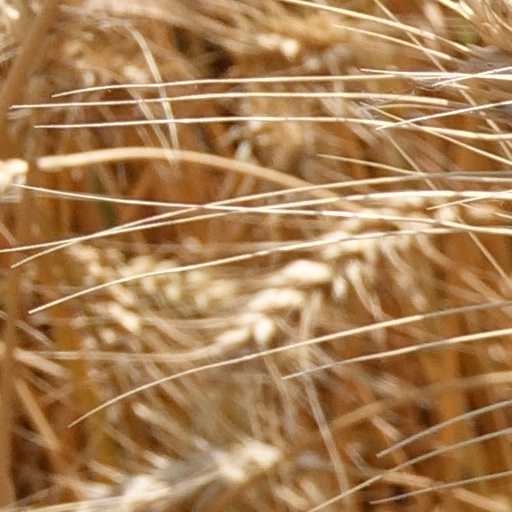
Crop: wheat